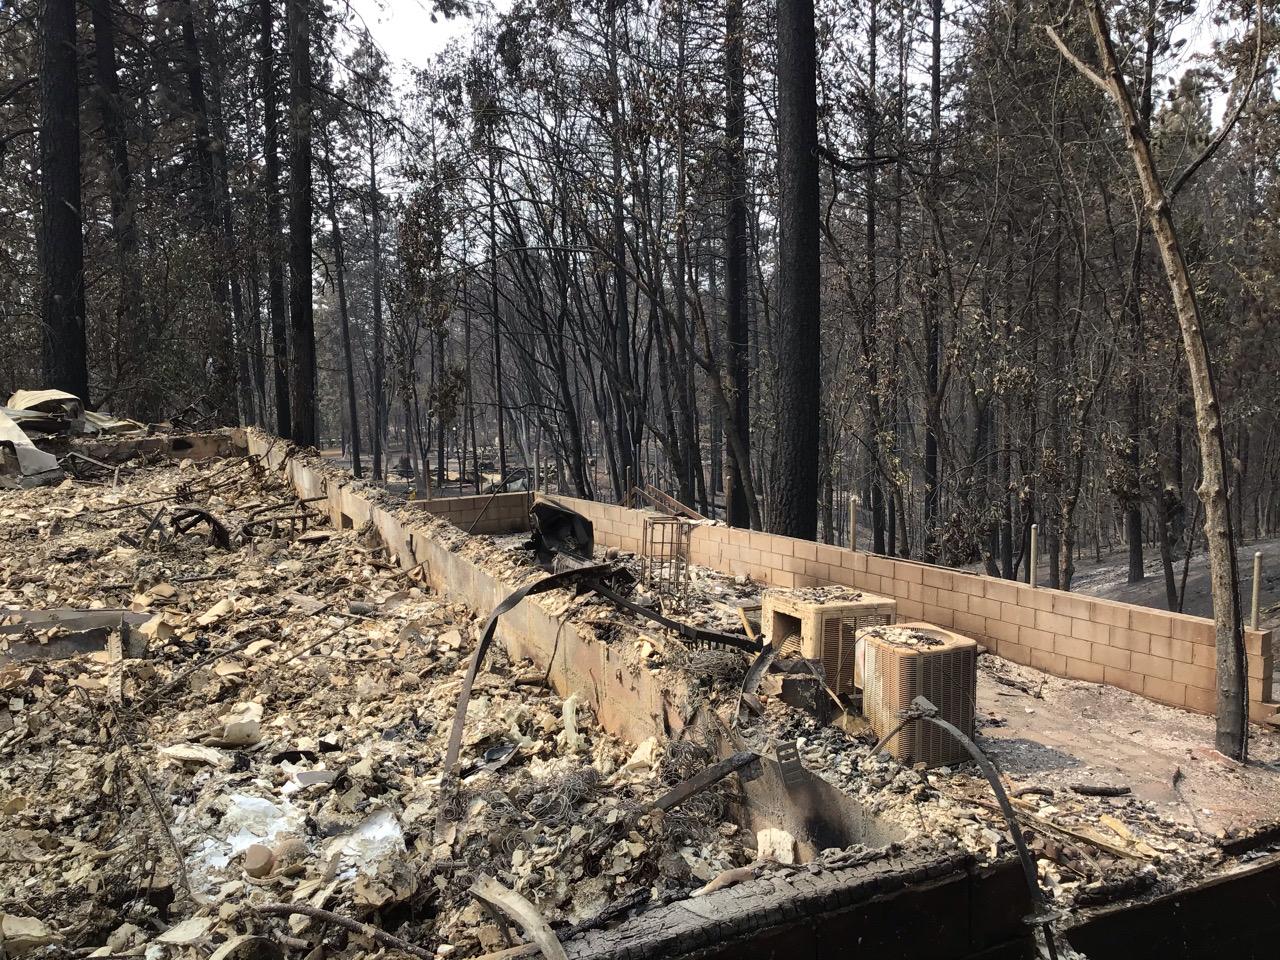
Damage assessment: destroyed